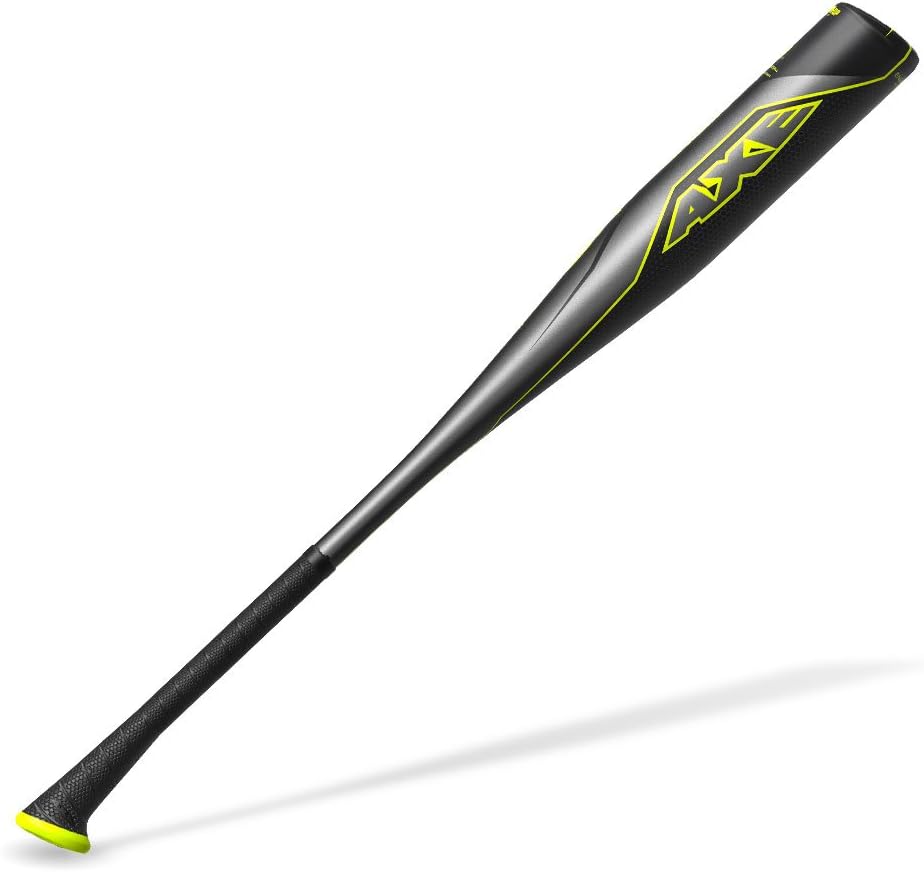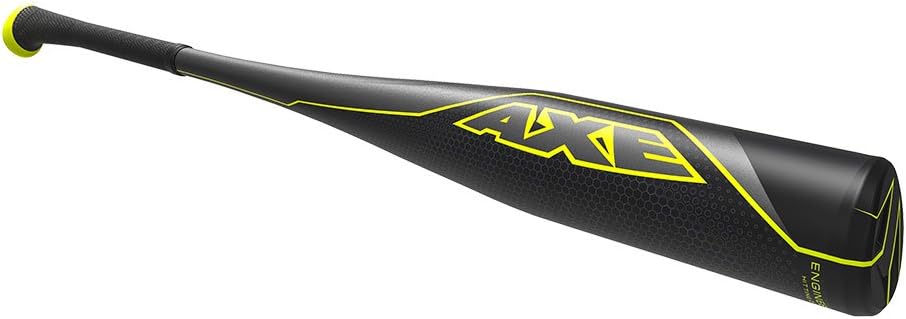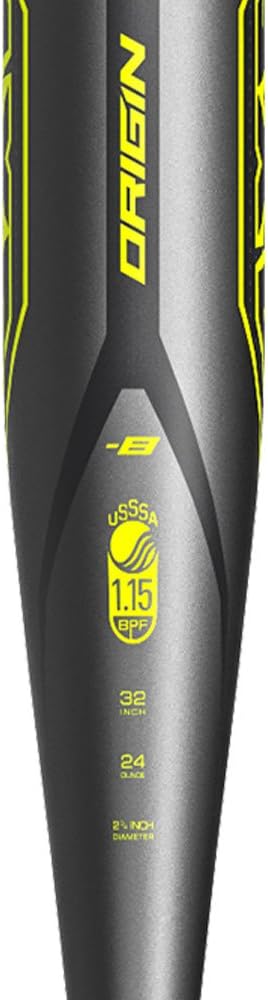
Axe Bat 2018 Origin SR Youth (-8) USSSA Baseball Bat
Category: Sports & Outdoors
Made from durable LP1 Alloy, the Origin is your entry point to Axe Bat in the USSSA lineup. Its stiff, yet responsive one-piece construction provides the honest feedback and a swing weight that’s balanced for power. Features a 2-3/4″ barrel.
Features: 1-piece alloy construction, balanced for contact, speed, and power | Patented Axe handle enables your best swing, more often - maximizing bat speed and improving barrel control for harder, more consistent contact | (2-3/4) inch Performance LP1 Alloy Barrel delivers explosive pop and superior durability for the Lifetime of your bat | Hyper whip end cap removes unnecessary weight from the tip of the bat for a faster swing, bigger barrel, and larger sweet spot | USSSA approved- conforms to (1.15) bpf standard, approved for USSSA play